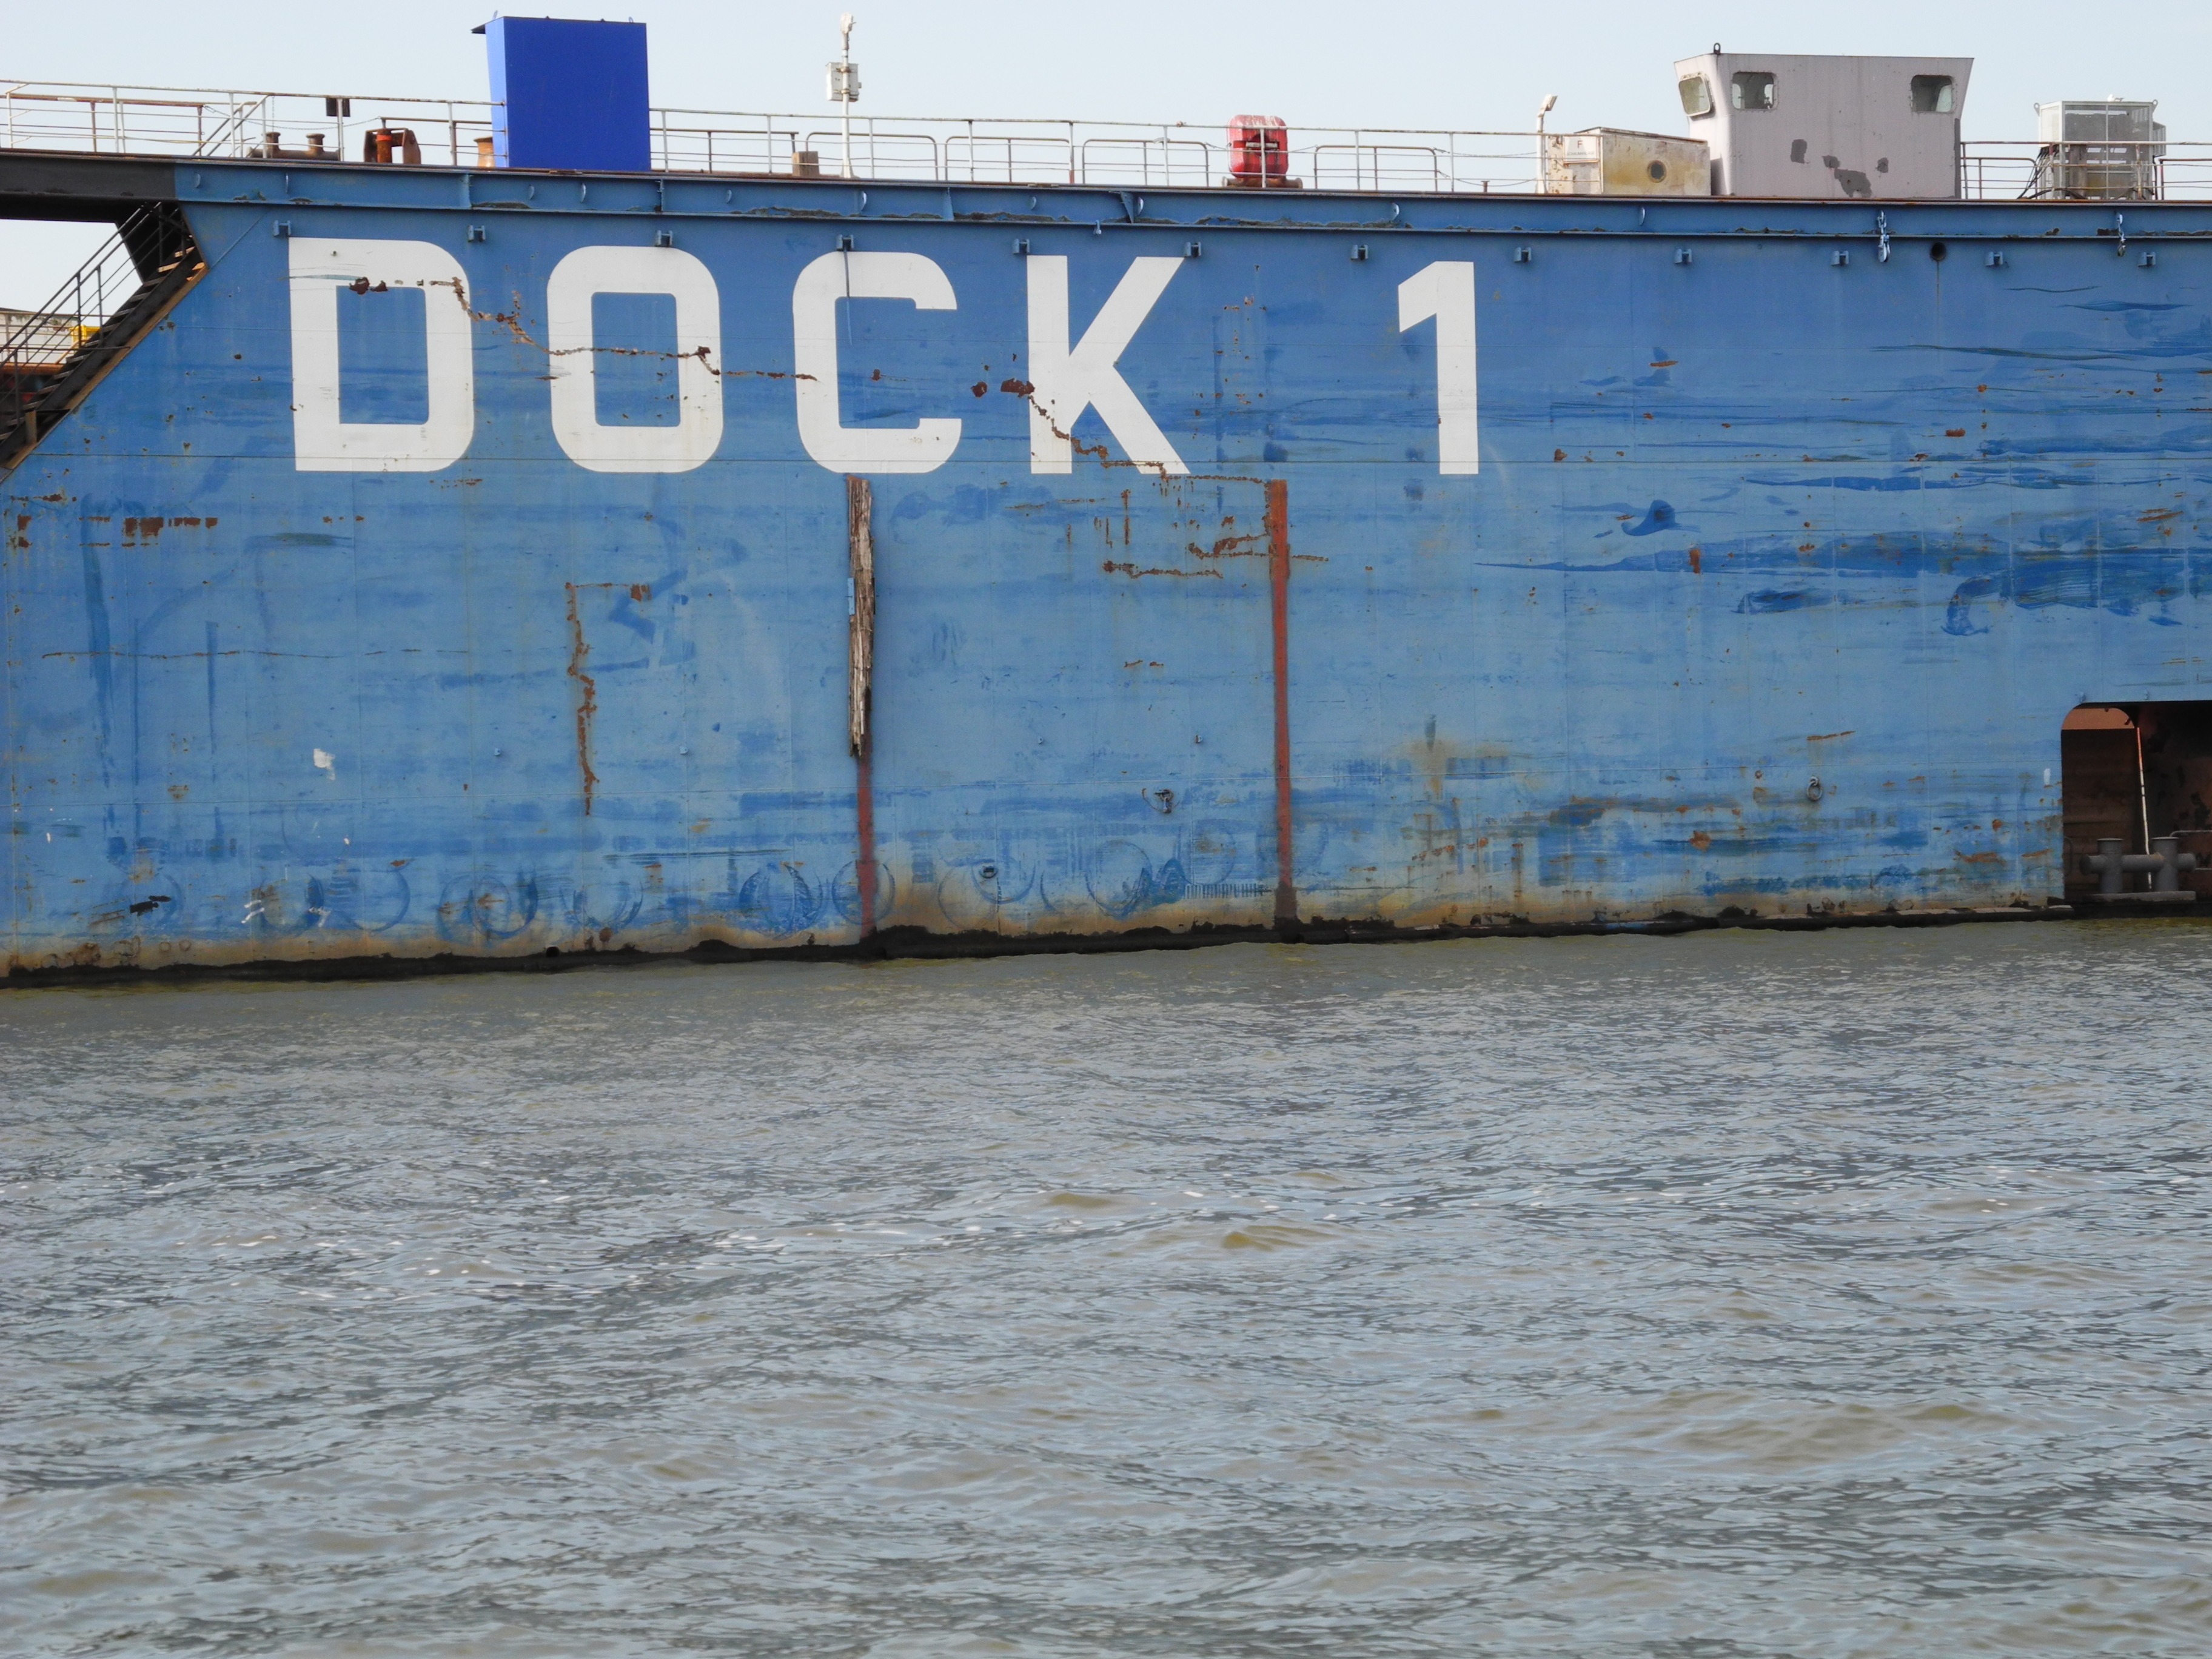
sea, dock, boat, city, river, ship, vehicle, port, cargo ship, waterway, ferry, germany, channel, watercraft, hamburg, port dock, harbour wall